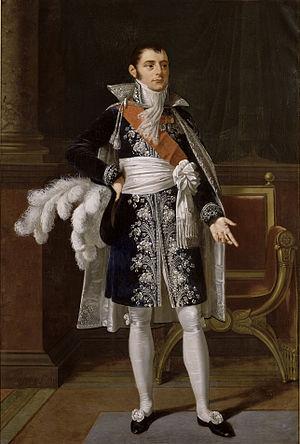
Anne Jean Marie René Savary, duc de Rovigo, né le 26 avril 1774 à Marcq et mort le 2 juin 1833 à Paris, est un général français, particulièrement connu comme homme de confiance de Napoléon Bonaparte et comme ministre de la Police de 1810 à 1814.